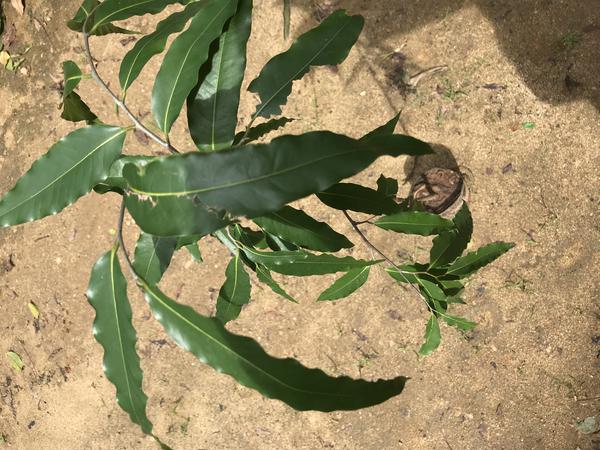
Plant: Ashoka